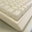
Label: keyboard